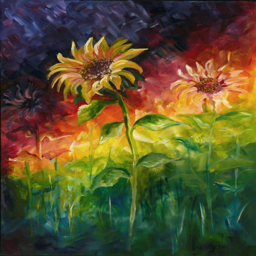
# this painting is an example of art .